Pathogen

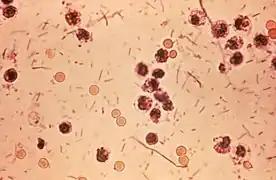
A photomicrograph of a stool that has shigella dysentery. These bacteria typically cause foodborne illness.

The bacterial disease tuberculosis, primarily caused by "Mycobacterium tuberculosis", has one of the highest disease burdens, killing 1.6 million people in 2021, mostly in Africa and Southeast Asia. Bacterial pneumonia is primarily caused by "Streptococcus pneumoniae", "Staphylococcus aureus", "Klebsiella pneumoniae", and "Haemophilus influenzae". Foodborne illnesses typically involve "Campylobacter", "Clostridium perfringens", "Escherichia coli", "Listeria monocytogenes", and "Salmonella". Other infectious diseases caused by pathogenic bacteria include tetanus, typhoid fever, diphtheria, and leprosy.